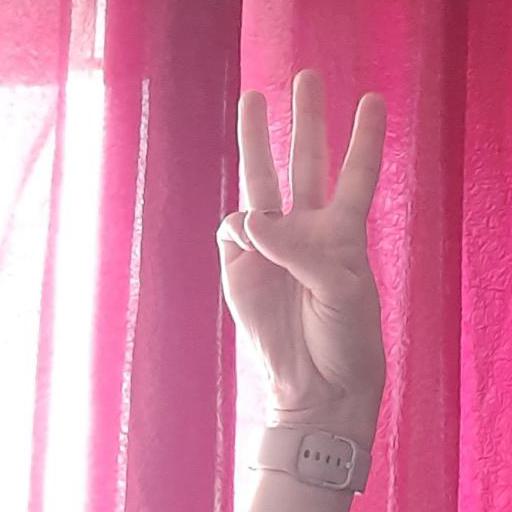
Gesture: three